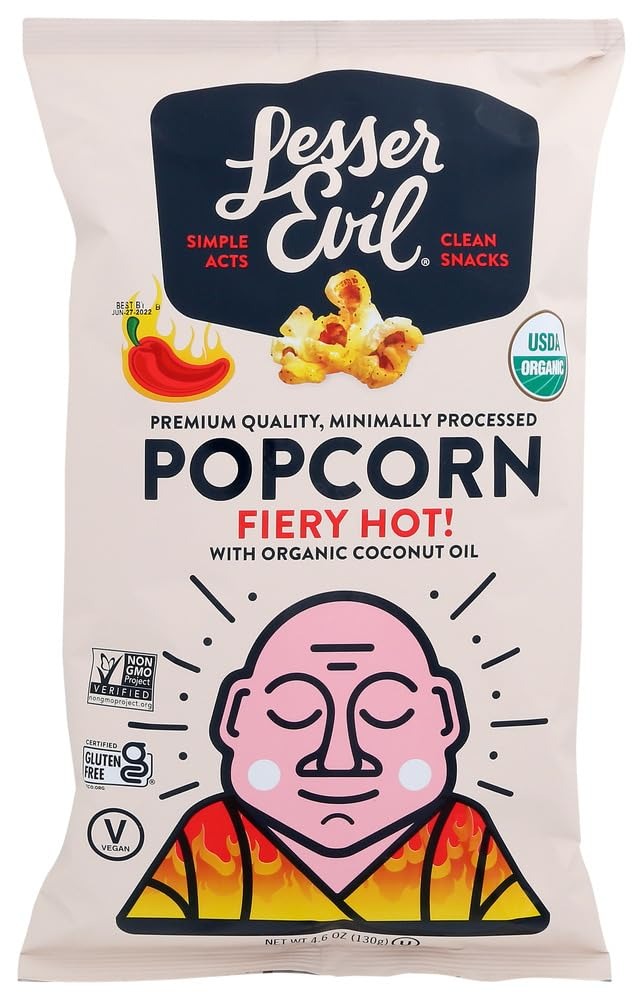
Item Name: LesserEvil Fiery Hot Organic Popcorn, Premium Quality, Minimally Processed, No Vegetable Oil, 4.6 Oz, Pack of 3
Bullet Point 1: 3 PACK: Contains 3 regular-sized (4.6 oz) bags of our organic popcorn; Each bag contains 5 servings; At 3 cups per serving it’s a satisfying snack you can still feel great about; Packaging may vary.
Bullet Point 2: Where are all our spice-loving fans at? Our Fiery Hot Popcorn is not for the faint of heart! Using organic habanero and jalapeño peppers, we really kicked this popcorn into high gear.
Bullet Point 3: We air pop the most tender butterfly popcorn making it lighter and fluffier than other pre-popped popcorn.
Bullet Point 4: Ingredients mean everything: By sourcing the highest quality organic ingredients and using minimal processing we’re able to make the cleanest (and tastiest) snacks in the world.
Bullet Point 5: We believe that just a few simple acts can lead to something great; By sourcing organic ingredients and practicing sustainability we make clean earth-friendly snacking accessible to everyone; Simple Acts: Clean Snacks.
Value: 13.8
Unit: Ounce

Price: 4.7